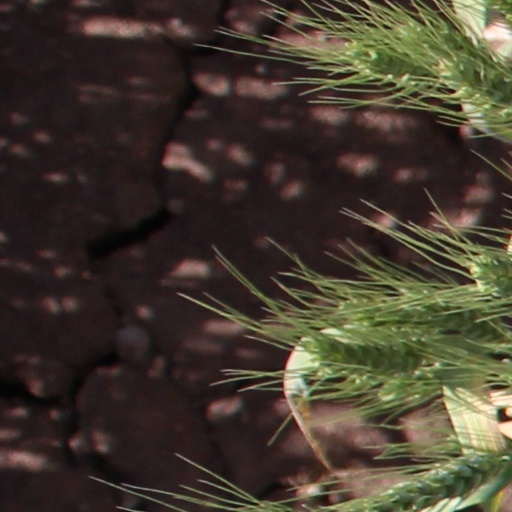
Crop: wheat